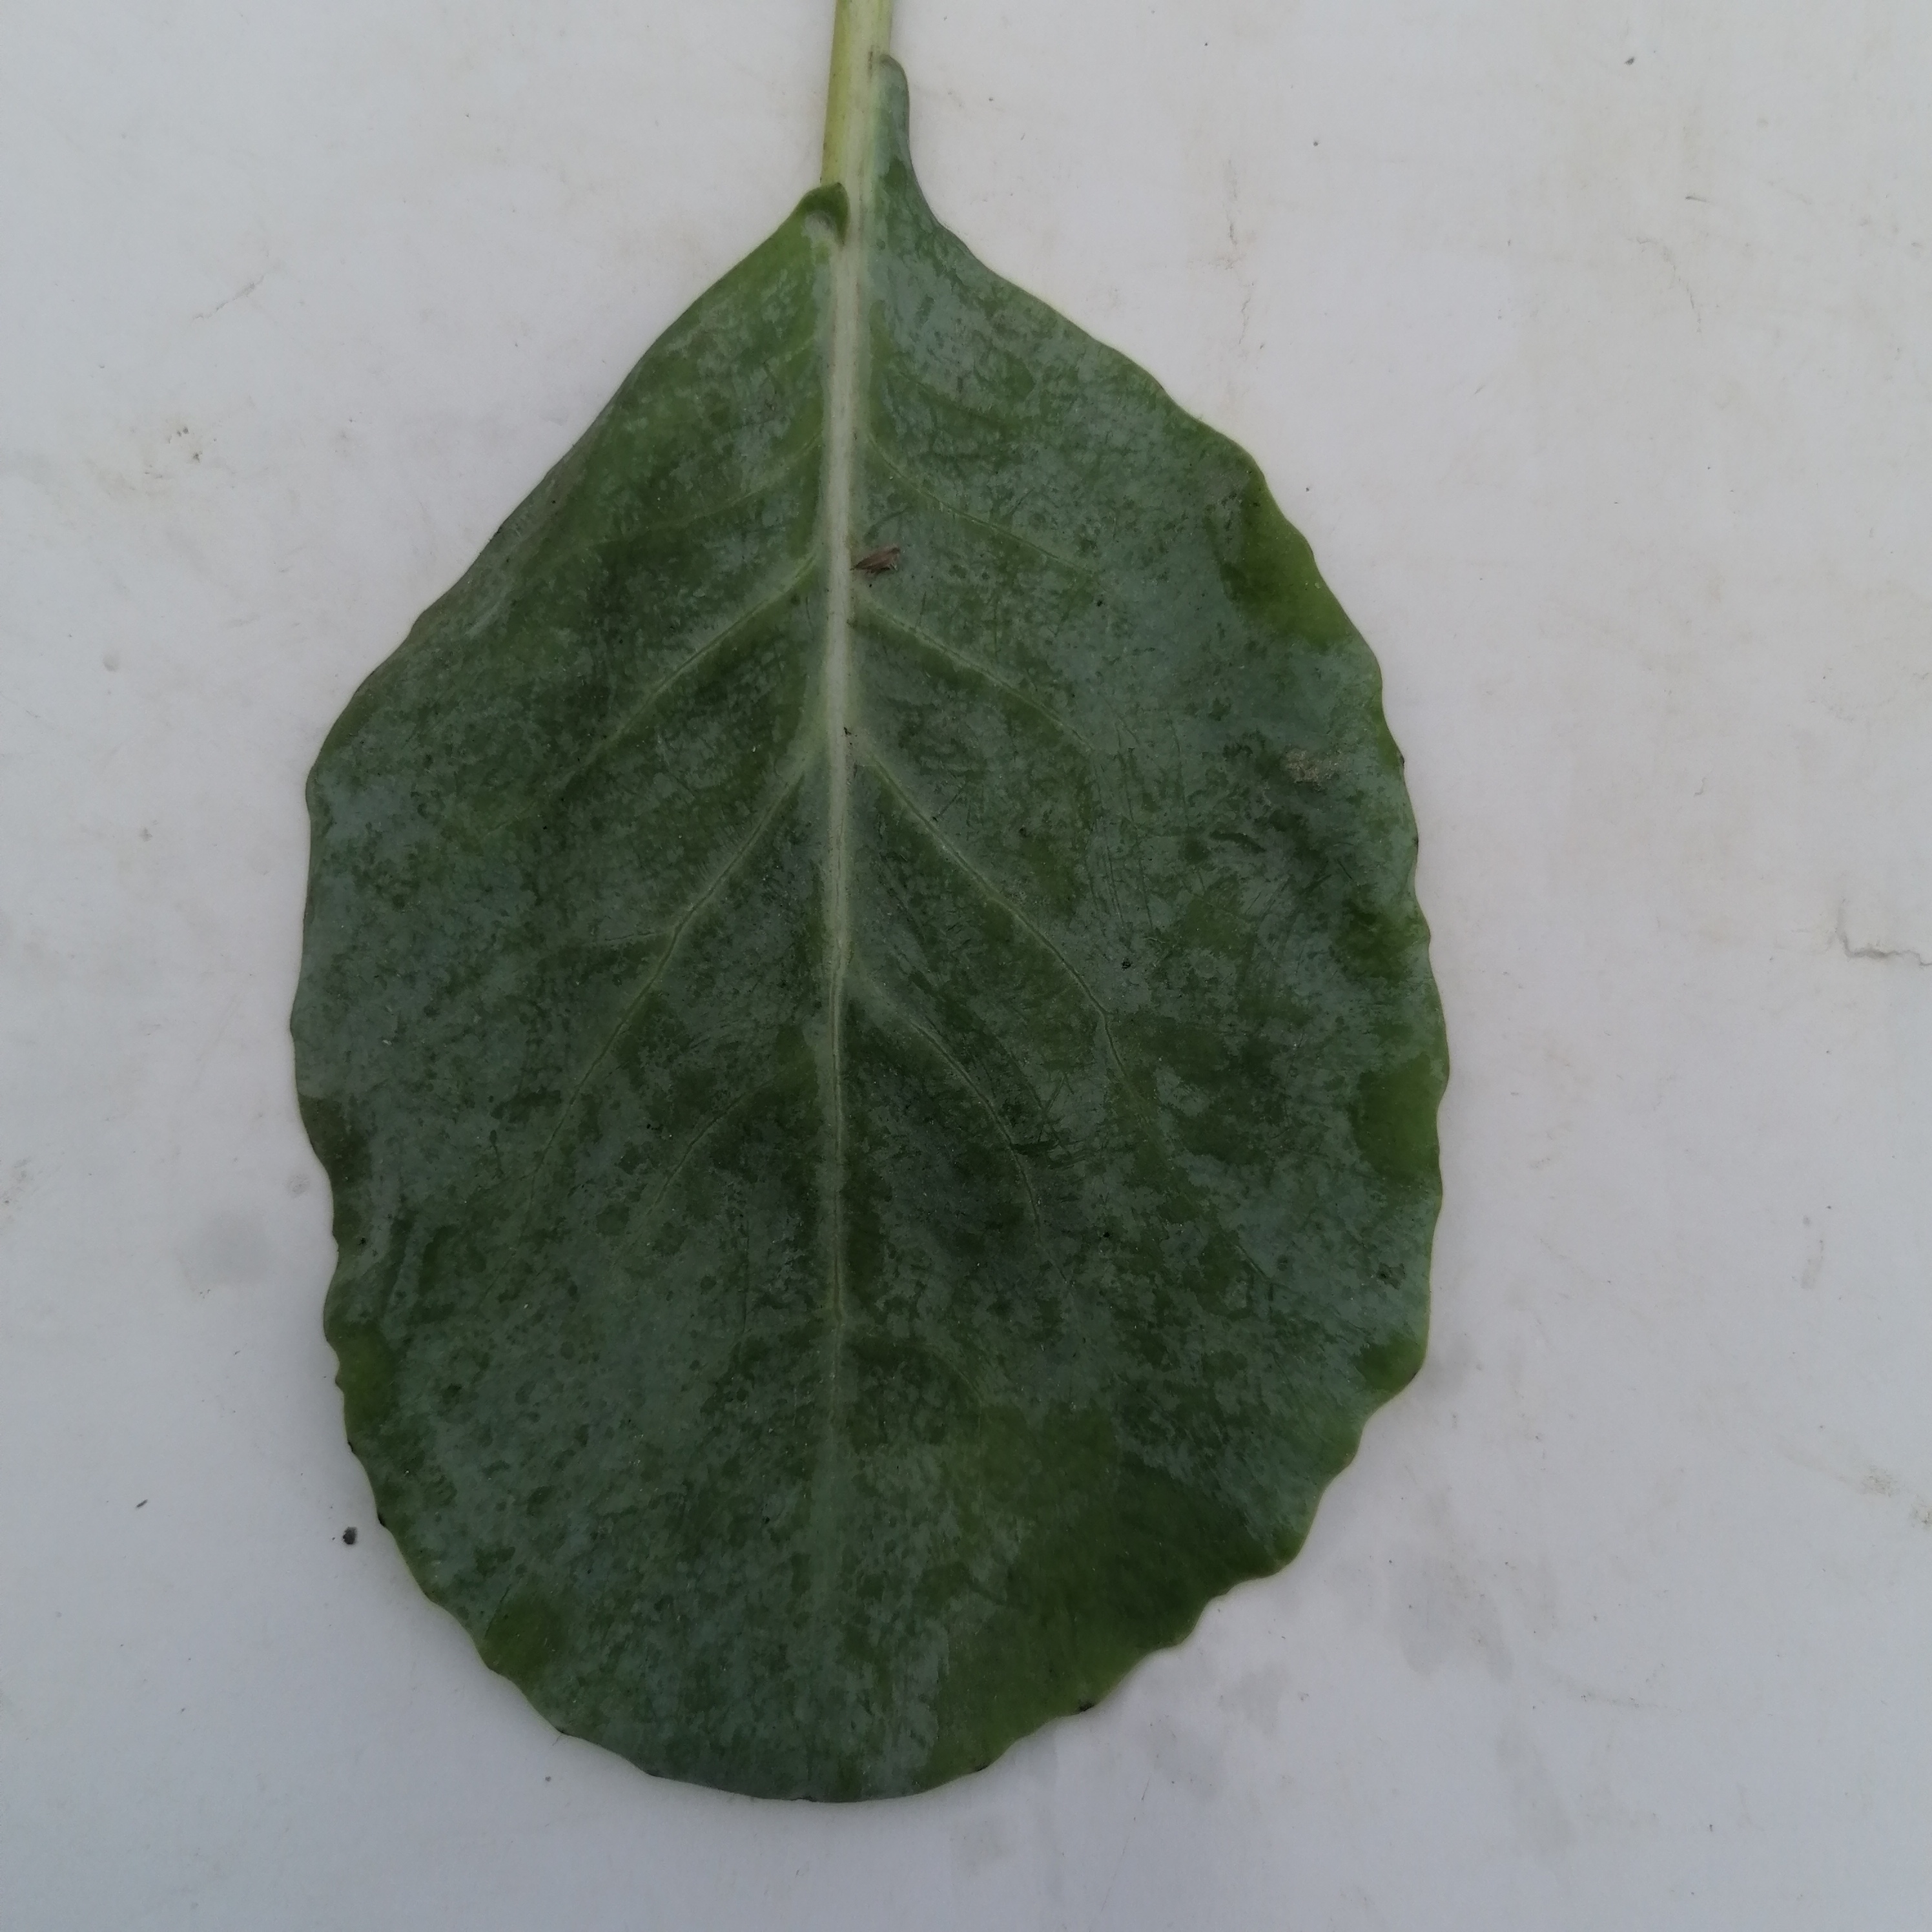
Label: Healthy